Hillhead Baptist Church

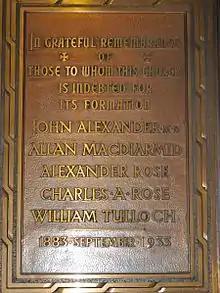
Founders plaque for Hillhead Baptist Church (1883). Five founders of the church are recognized: John Alexander, Allan MacDiarmid, Alexander Rose, Charles A Rose, and William Tulloch

It is estimated new Christian congregations in Scotland increased from a handful mid-nineteenth century to 184 assemblies in southern Scotland by 1900. Hillhead was part of this trend. Hillhead Baptist Church further benefited from the new Baptist Union for Scotland, formed in 1869, fourteen years before the church opened in 1883, relocation of Glasgow University to the Hillhead area in 1870 a Baptist Theological College established in Glasgow in the 1890s, shortly after the church opened, and flourishing missionary work in the expanding British Empire.